Highfield Campus

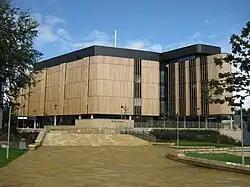
The Life Sciences building, completed in 2010.

Following the slow pace of capital development projects during the previous decade, projects started again at the end of the 1980s. The first building of the new decade to be completed was the new Mountbatten building, allowing the Electronics and Computer Science department to move out of the Engineering accommodation. Completed in 1991 it was designed by the John S Bonnington Partnership, Basil Spence's former practice and who had worked on the campus buildings since the 1960s, and featured a design of aluminium cladding for the building that proved controversial.